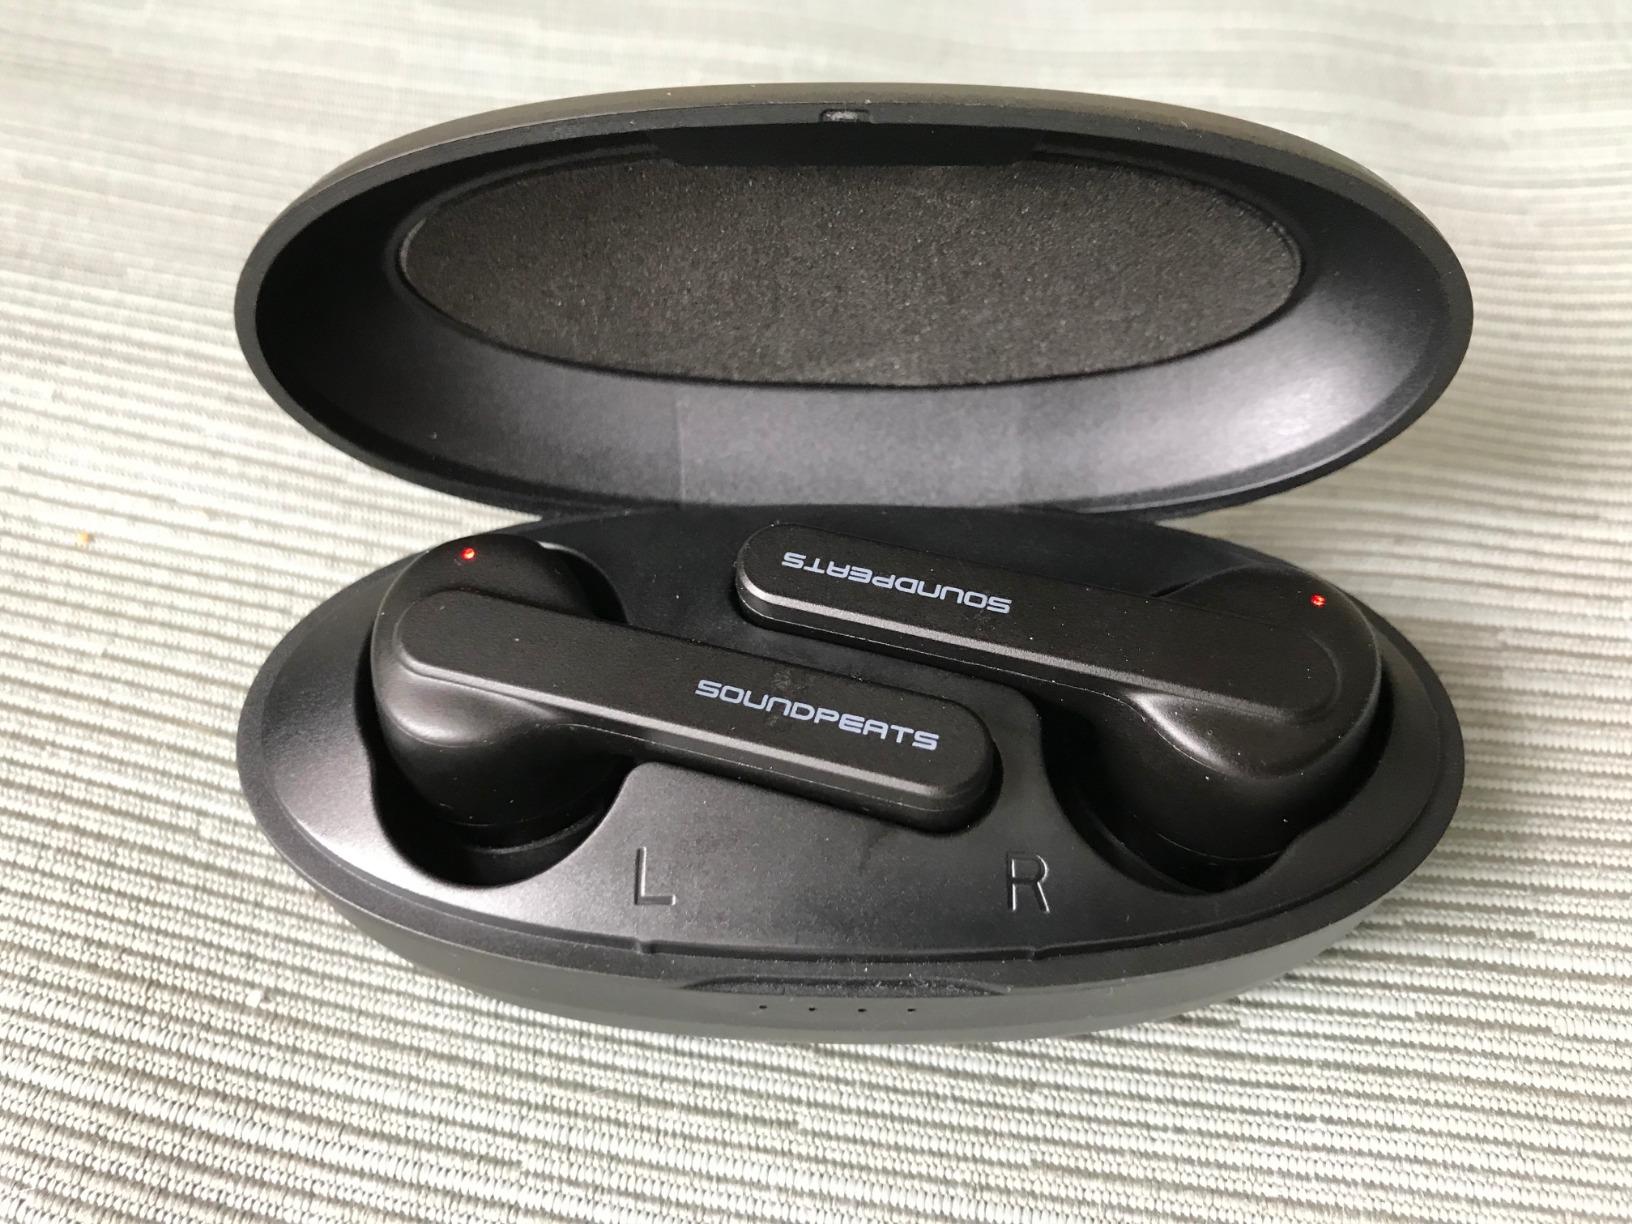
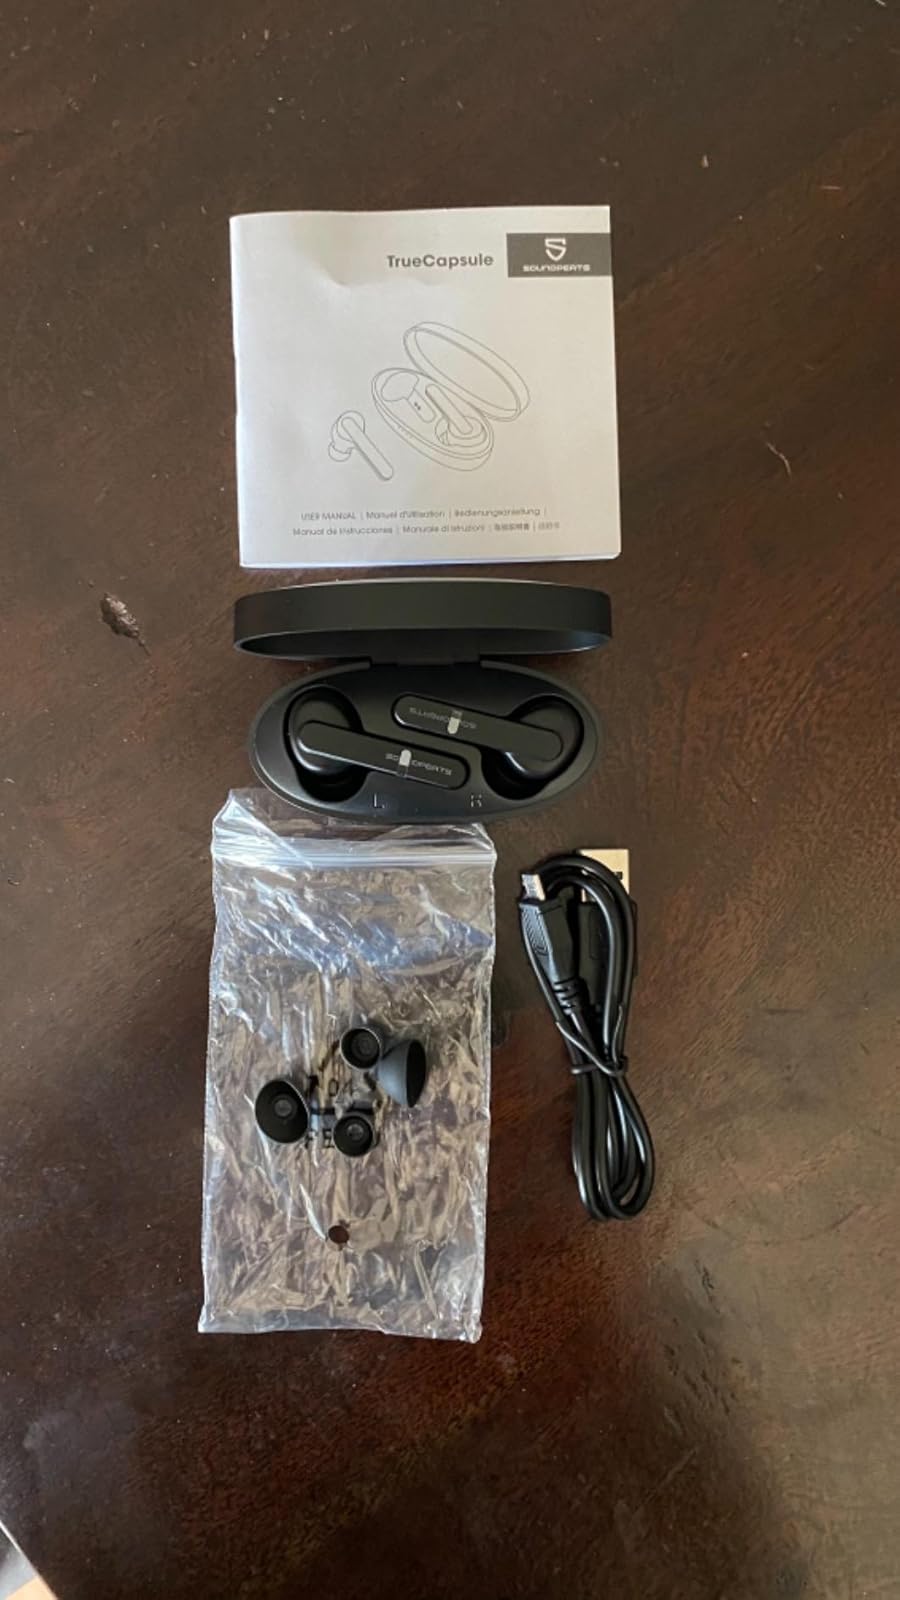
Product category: earbuds
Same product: no